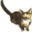
Label: cat